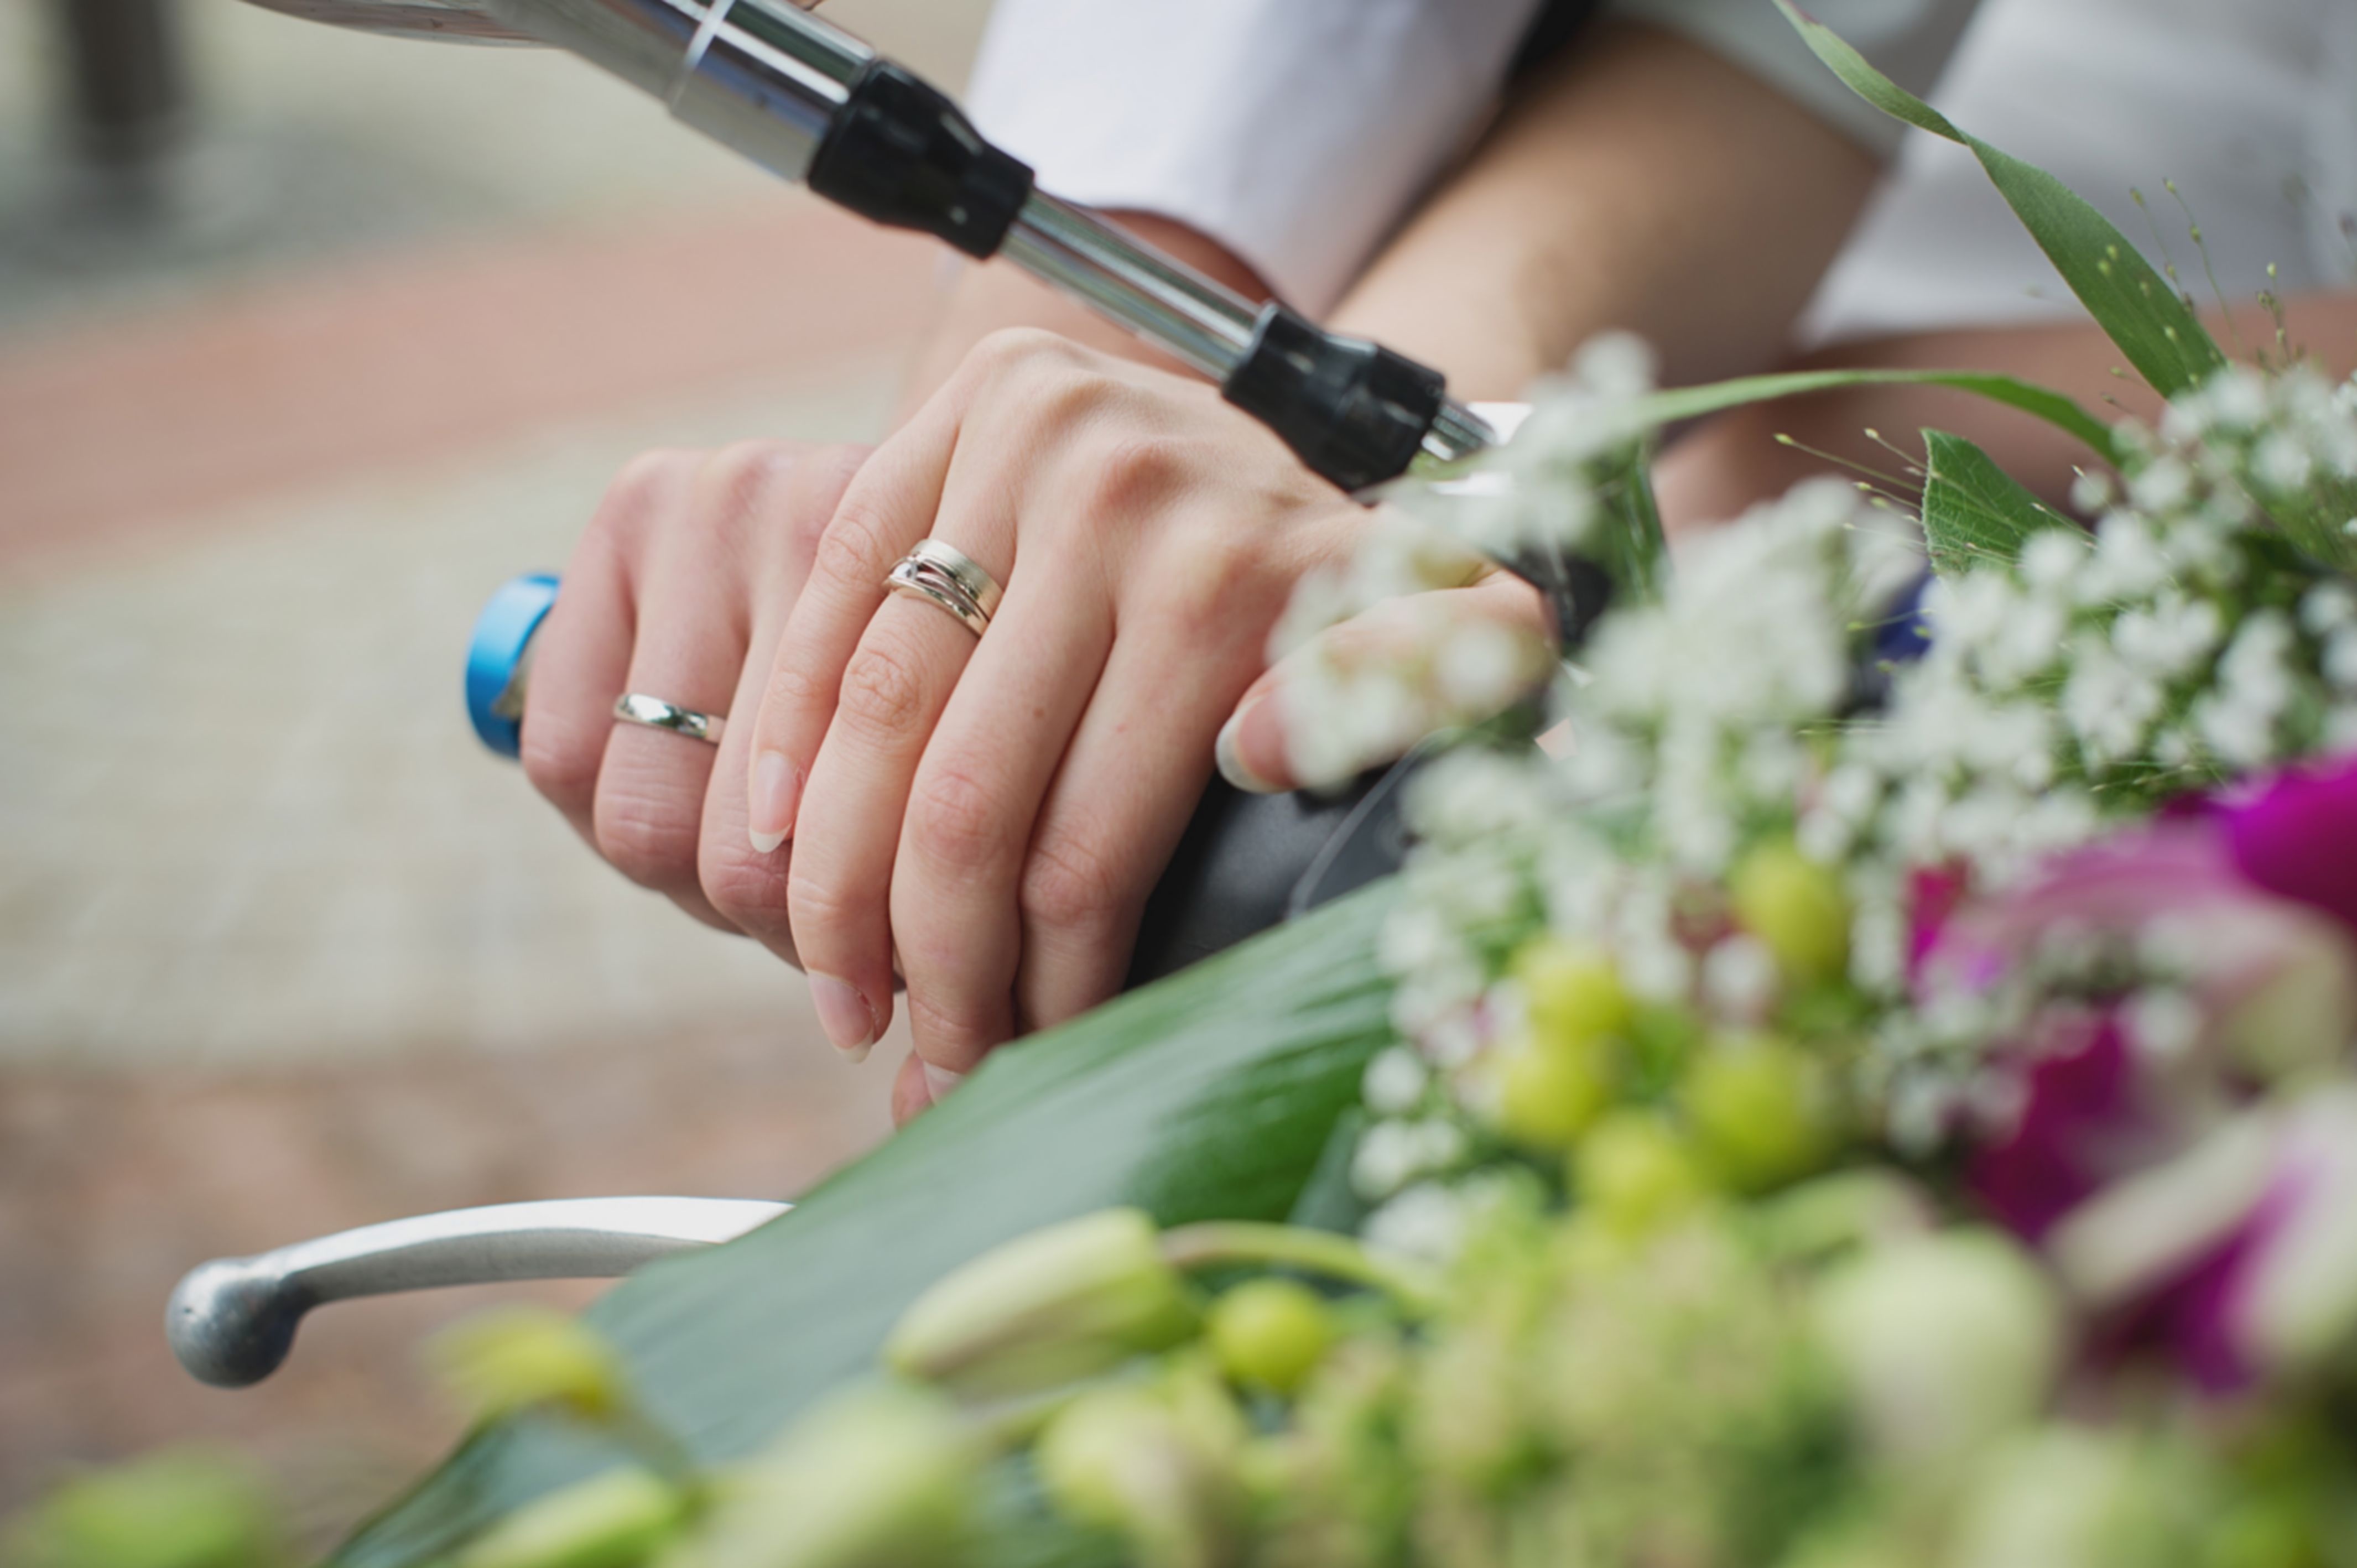
hand, plant, flower, food, spring, green, produce, wedding, flowers, close up, floristry, wedding rings, para, manpower